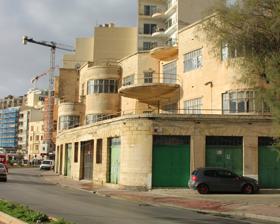
Building: Palazzina Vincenti
Country: Unknown
Year built: 1948
Residential in St Julian's, Malta Palazzina Vincenti Palazzina Vincenti in 2017 General information Status Dilapidated Type Residential Architectural style Modernist Location St Julian's , Malta Coordinates 35°54′58.6″N 14°29′36.7″E / 35.916278°N 14.493528°E / 35.916278; 14.493528 Completed 1948 Technical details Material Limestone and concrete Design and construction Architect(s) Gustavo R. Vincenti Palazzina Vincenti is a residential building overlooking Balluta Bay in St Julian's , Malta . It was built in 1948 by architect Gustavo R. Vincenti as his own residence, and it is considered to be one of the best examples of Modernist architecture in its country. As of 2021, it is currently proposed that the building be demolished and replaced by a hotel. It has now been decided by the Planning Dept that it will be restored. (Ref Maltese news 21 Apr 2023) History Palazzina Vincenti was designed by Gustavo R. Vincenti , a prominent Maltese architect, as his personal residence. It has been described as the epitome of his own architectural development, in which he embraced the Modernist style as opposed to Art Nouveau and Art Deco which had influenced his earlier works. It was constructed in 1948, and Vincenti lived in the building until his death in 1974. The architect's son, Hilaire Vincenti, subsequently lived there until his own death in 2019. A request to schedule the building was submitted by architect Edward Said to the Planning Authority (PA) in 2019. By 2021 the property was split between several owners including the developer Carlo Stivala, and parts of the building were in a dilapidated state. In November 2021 it was reported that Stivala submitted an application to the PA to demolish the building and replace it with a 14-storey hotel designed by architect Robert Musumeci . Following this proposal, the Superintendence of Cultural Heritage, the AD+PD political party and other organisations and individuals including the mayor of St Julian's made numerous calls for preserving the building, citing its historical and architectural importance. On 17 December 2021, the PA issued an Emergency Conservation Order which granted it Grade 1 scheduling for a year. Architecture Long horizontal windows at Palazzina Vincenti Palazzina Vincenti is one of the best examples of Modernist architecture in Malta, and it is one of the earliest residential buildings of this style in the country. The building consists of a number of filleted cubic volumes built over a group of garages. The façades are characterised by plain limestone walls with long horizontal windows and cantilevered concrete balconies with austere steel railings. Internally, the residence includes a grand foyer, waffle slab ceilings and a prominent staircase built out of concrete. The building also contains a tunnel which leads to the foreshore of Balluta Bay . See also Balluta Buildings , an Art Nouveau building located at the opposite end of Balluta Bay References